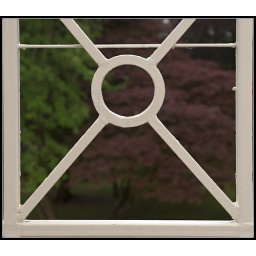
Squares and circles and distant red and green tree foliage.Taken on an evening stroll around the Knock of Crieff.